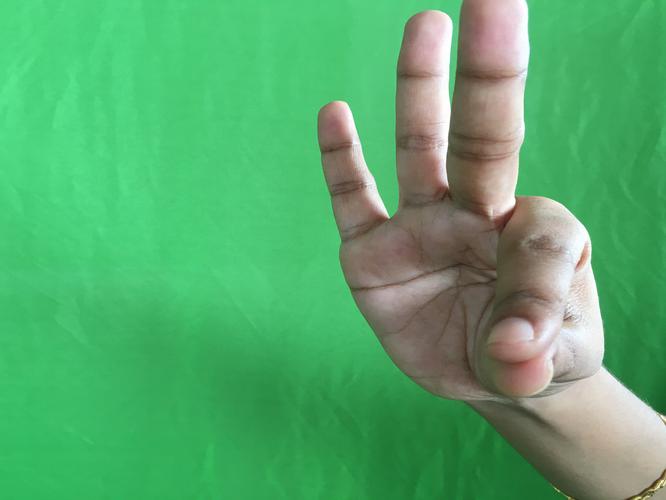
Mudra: Hamsasyam
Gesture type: single_hand